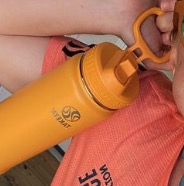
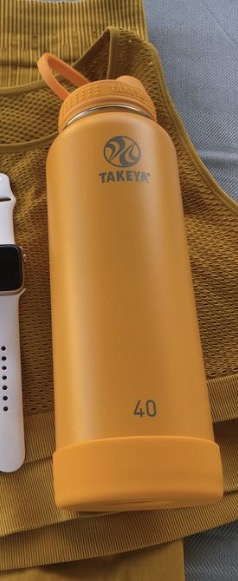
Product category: misc
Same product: yes